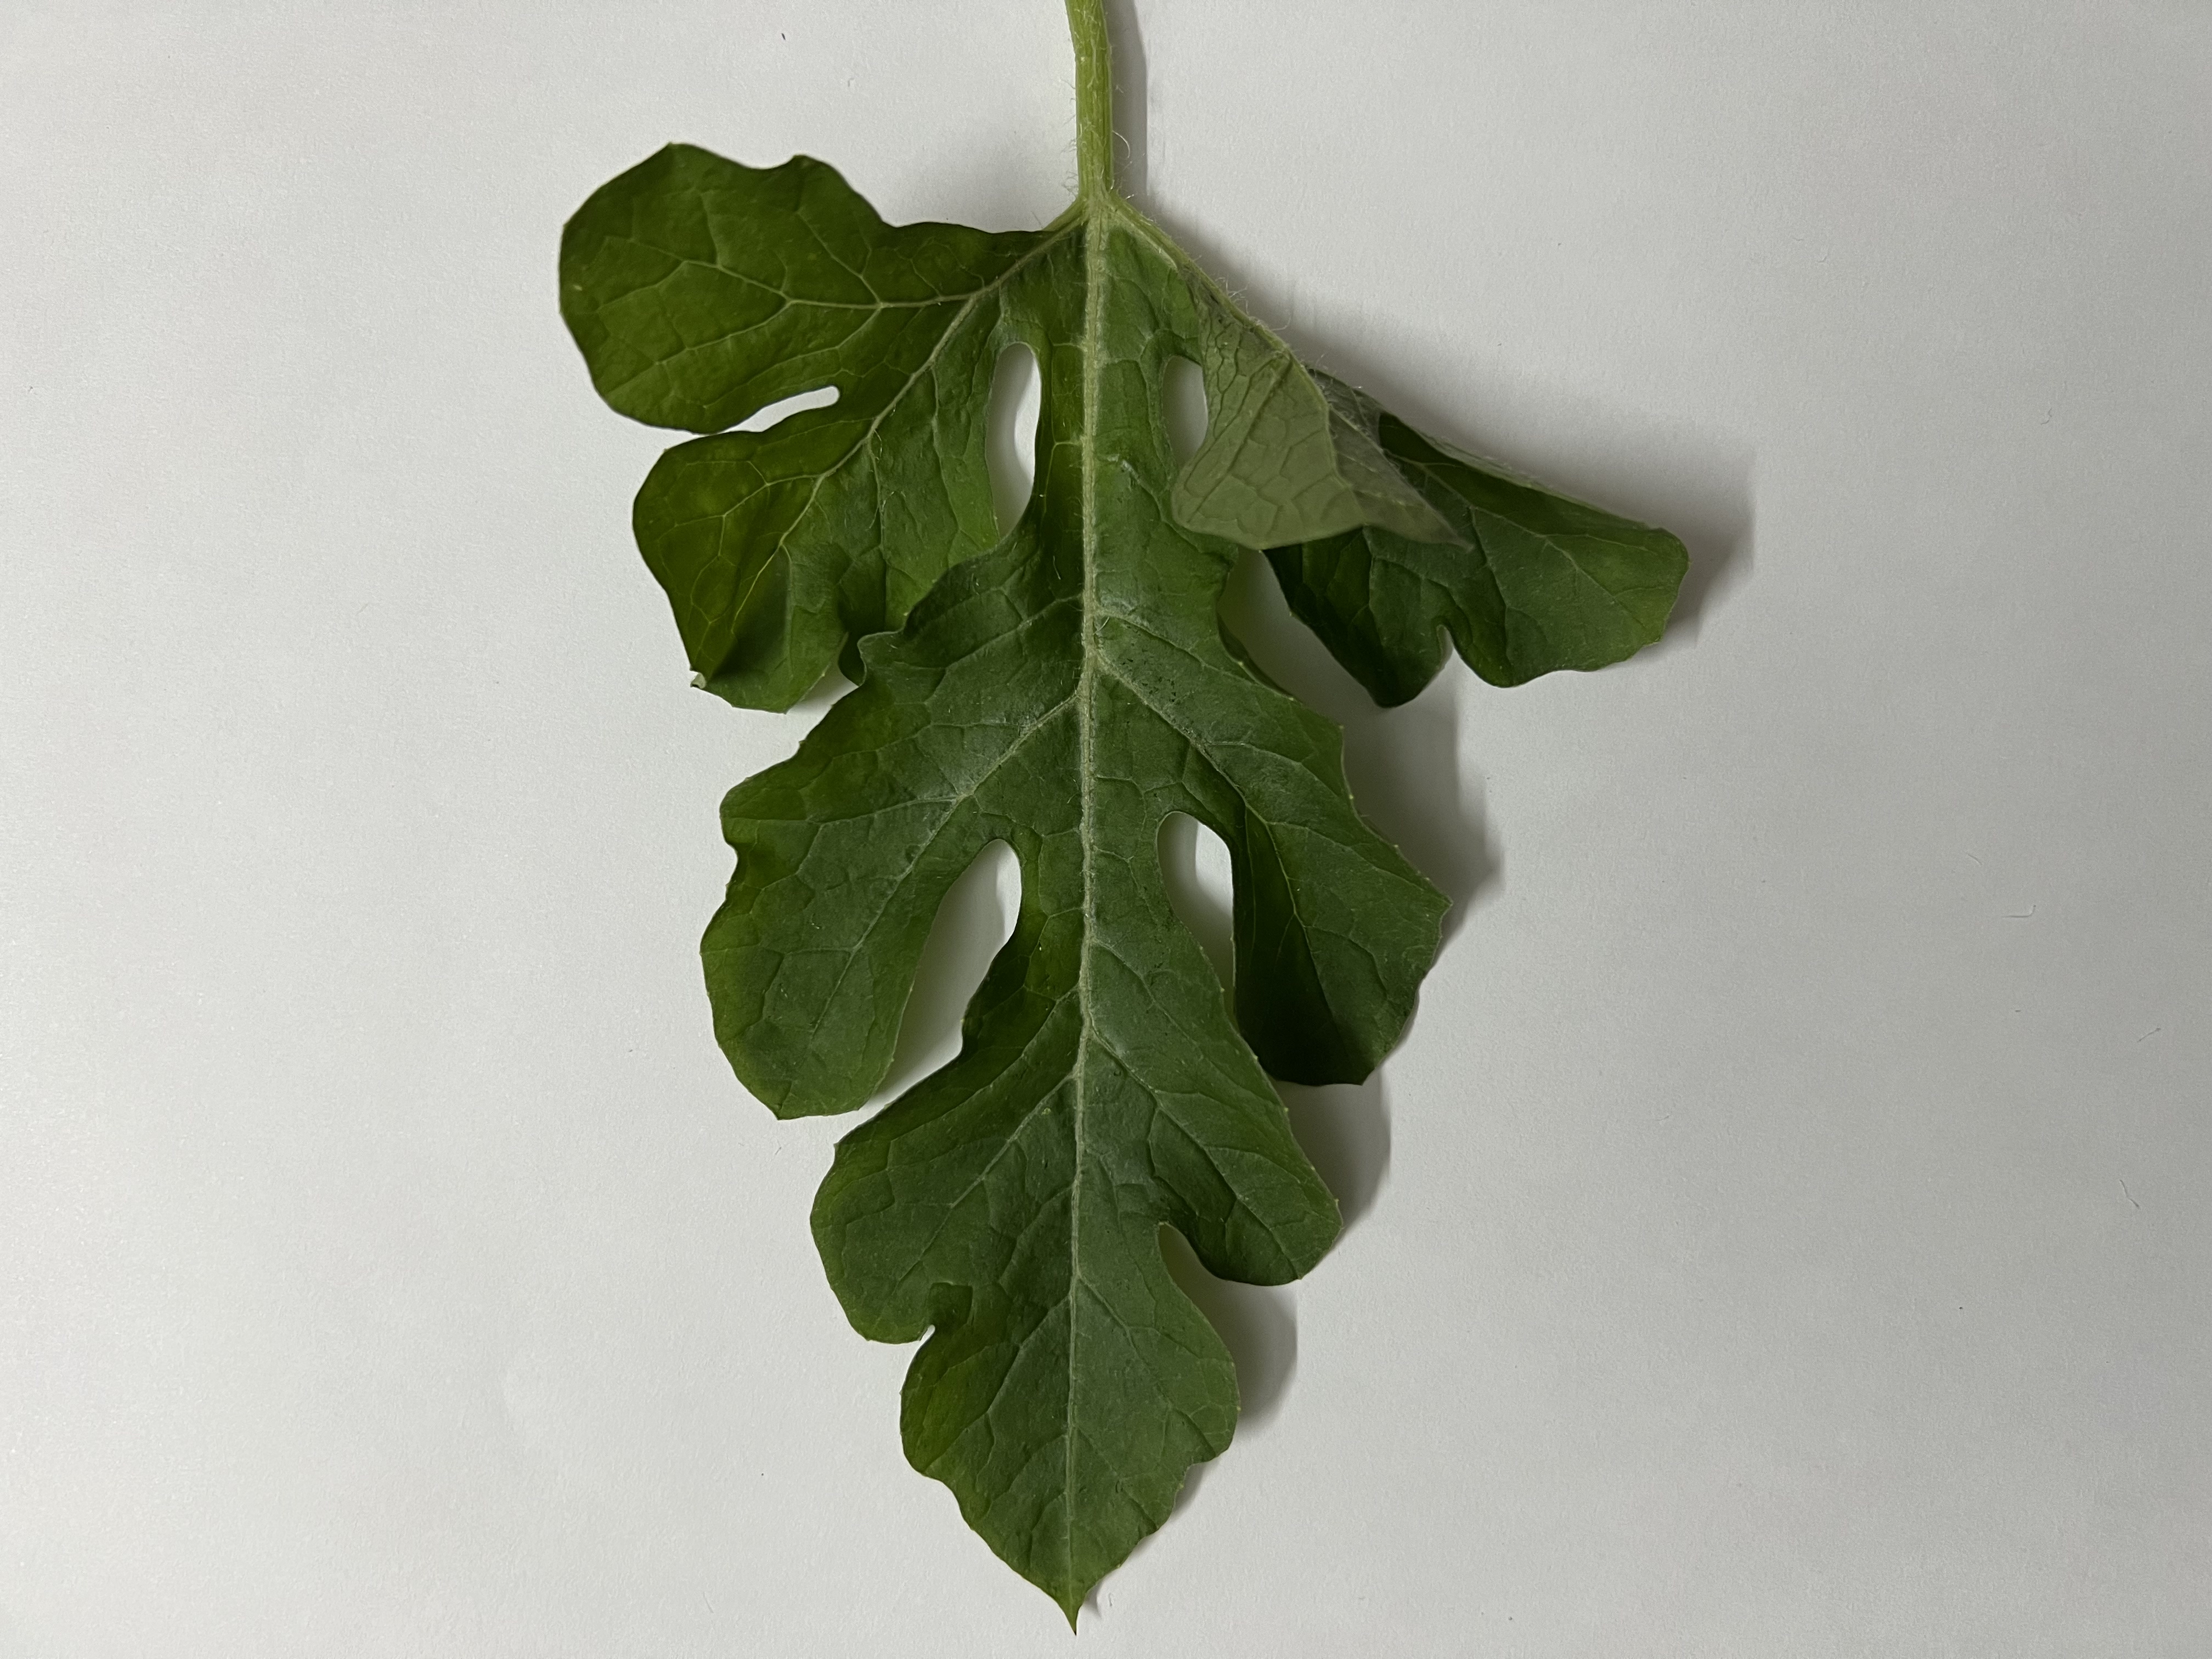
Label: Healthy